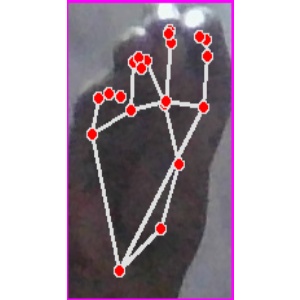
अक्षर: ङ